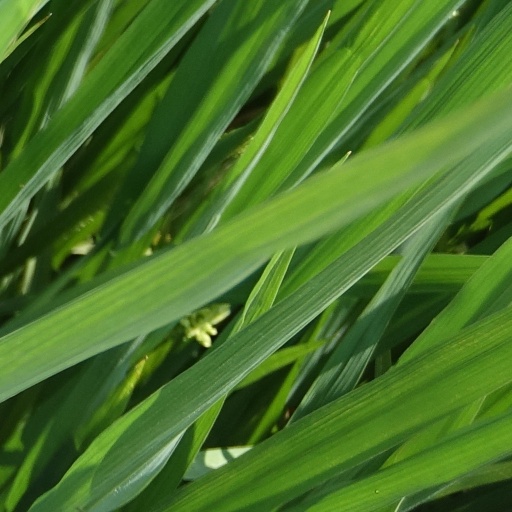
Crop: rice